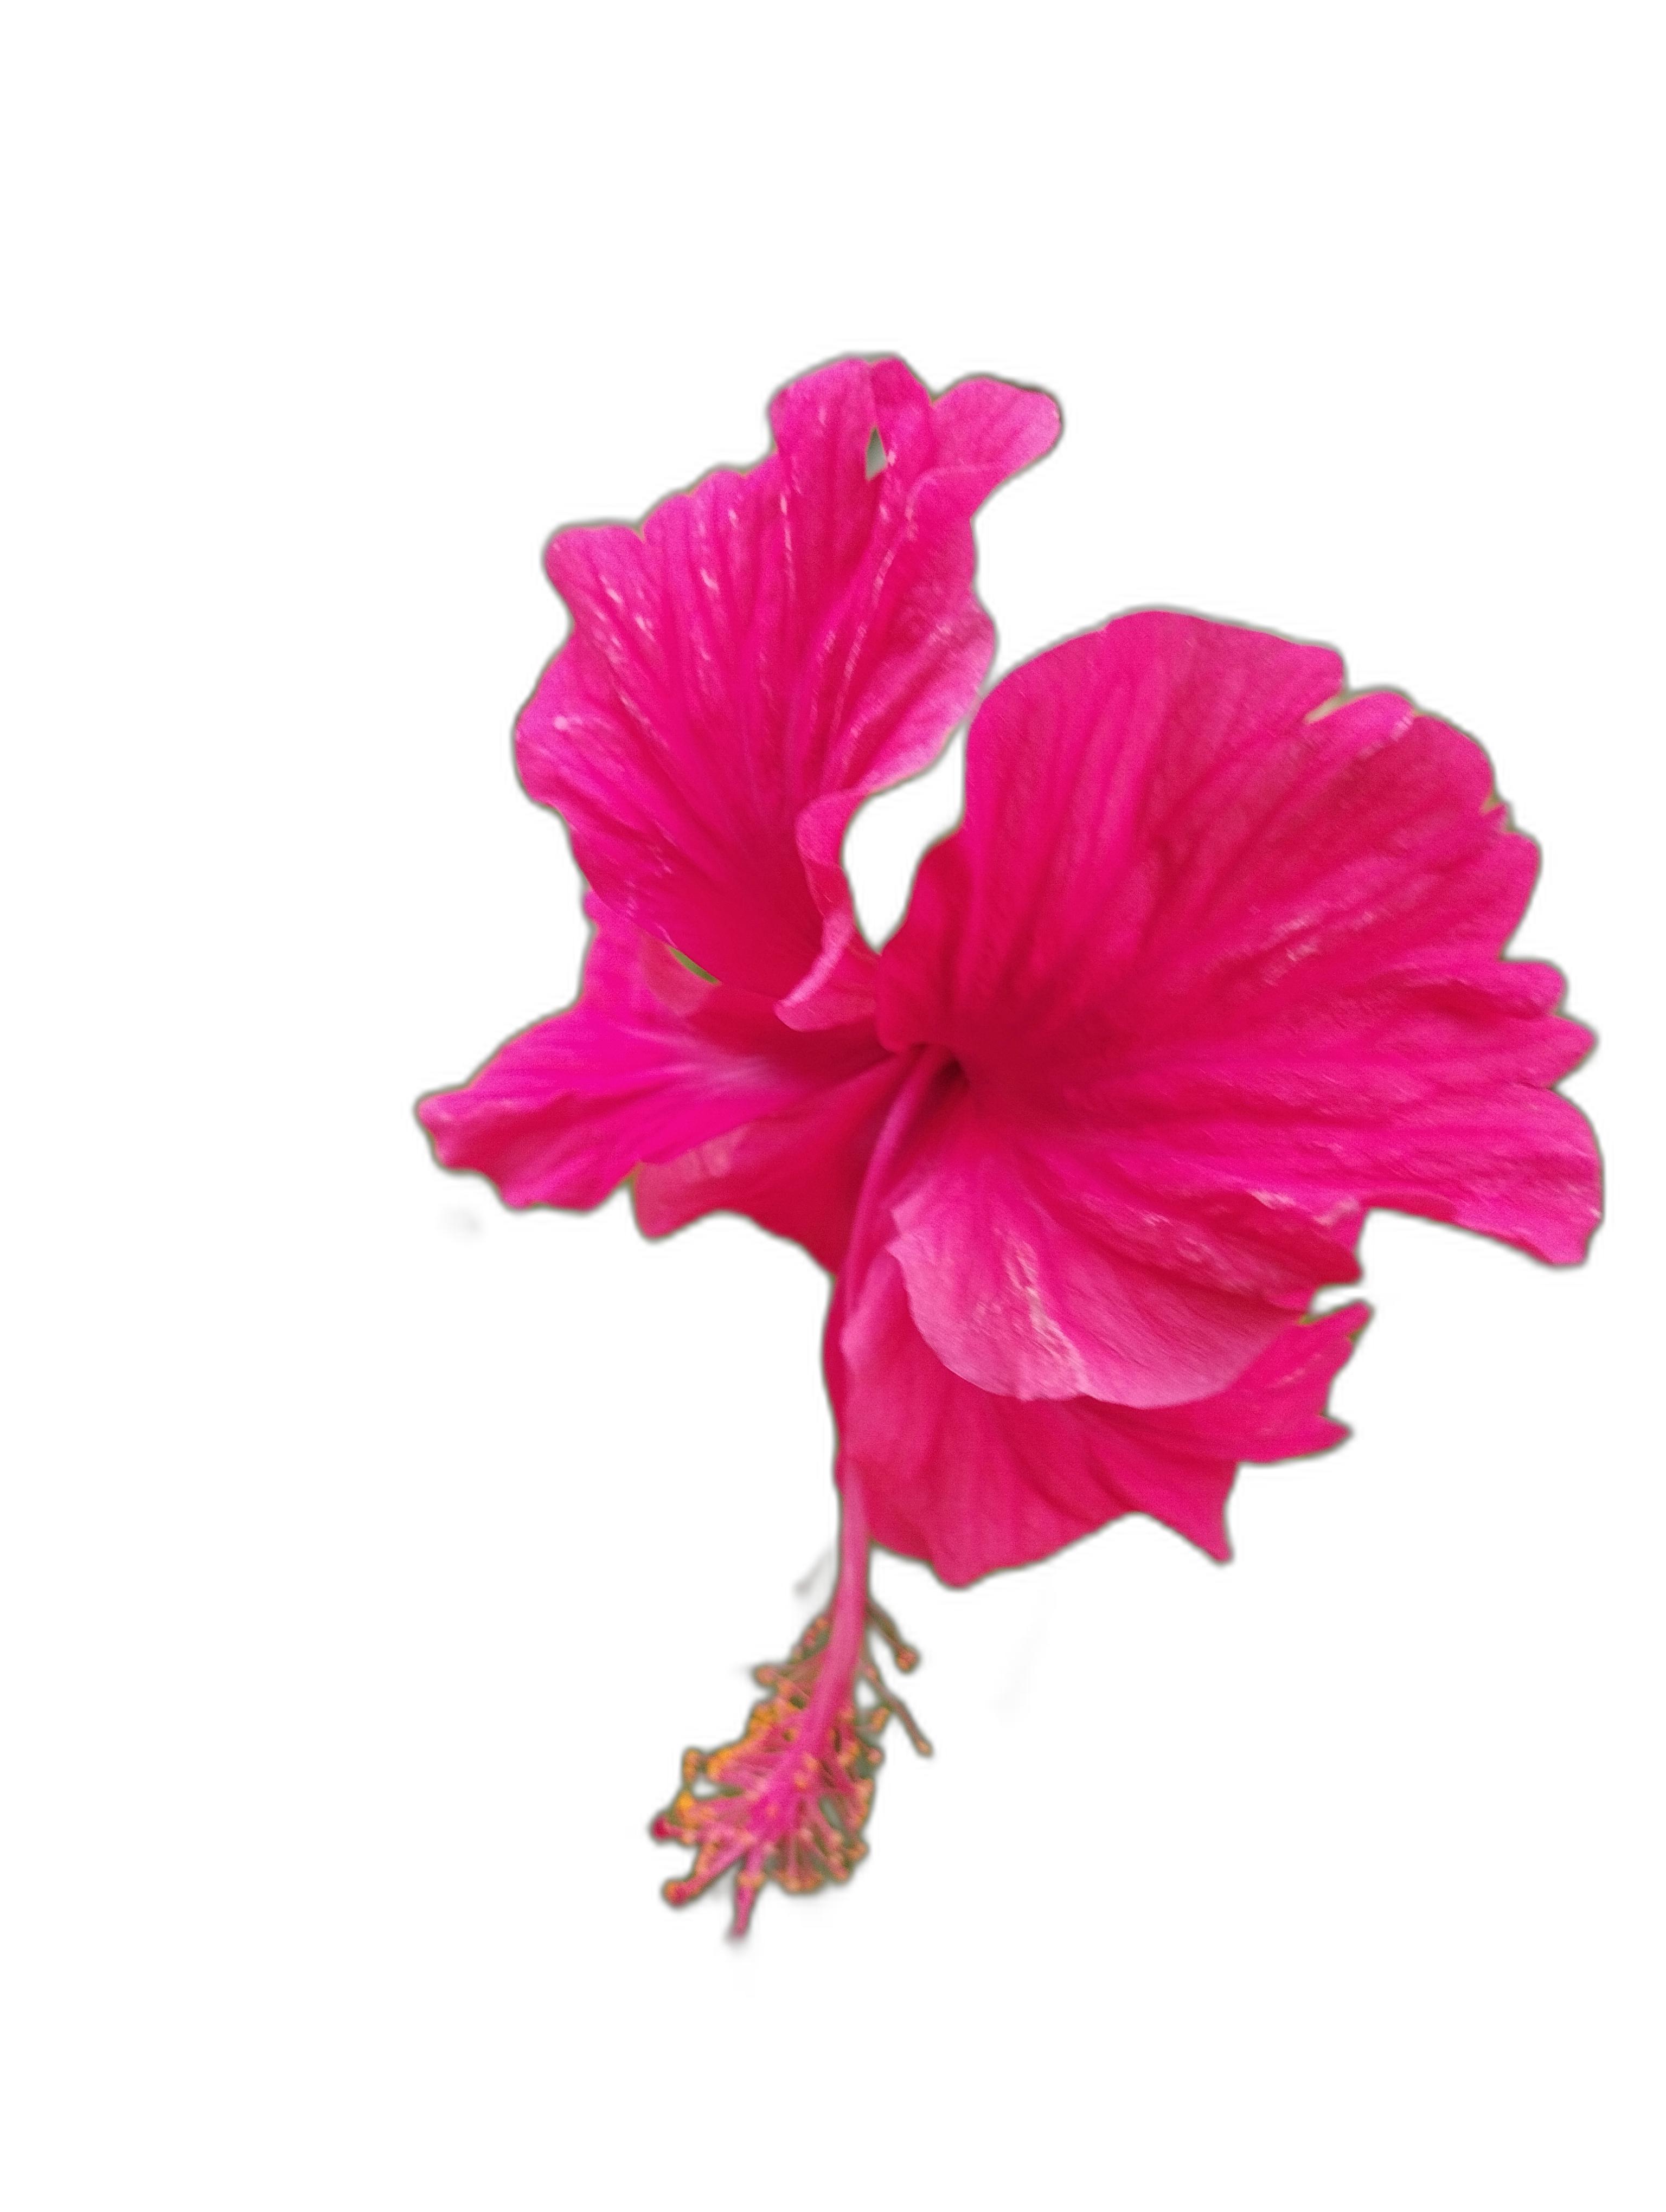
Label: Hibiscus